Know Your Onions

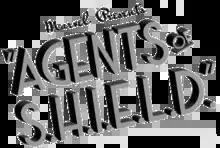
Title card for the episode, once again featuring a 1930s-styled logo and font as first introduced in the previous episode, "The New Deal"

"Know Your Onions" is the second episode of the seventh season of the American television series "Agents of S.H.I.E.L.D." Based on the Marvel Comics organization S.H.I.E.L.D., it follows a Life Model Decoy of Phil Coulson and his team of S.H.I.E.L.D. agents as they race to stop the Chronicoms from unraveling history in 1931. It is set in the Marvel Cinematic Universe (MCU) and acknowledges the franchise's films. The episode was written by Craig Titley and directed by Eric Laneuville.